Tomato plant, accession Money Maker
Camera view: vertical (180 deg); turntable rotation: 330 degrees
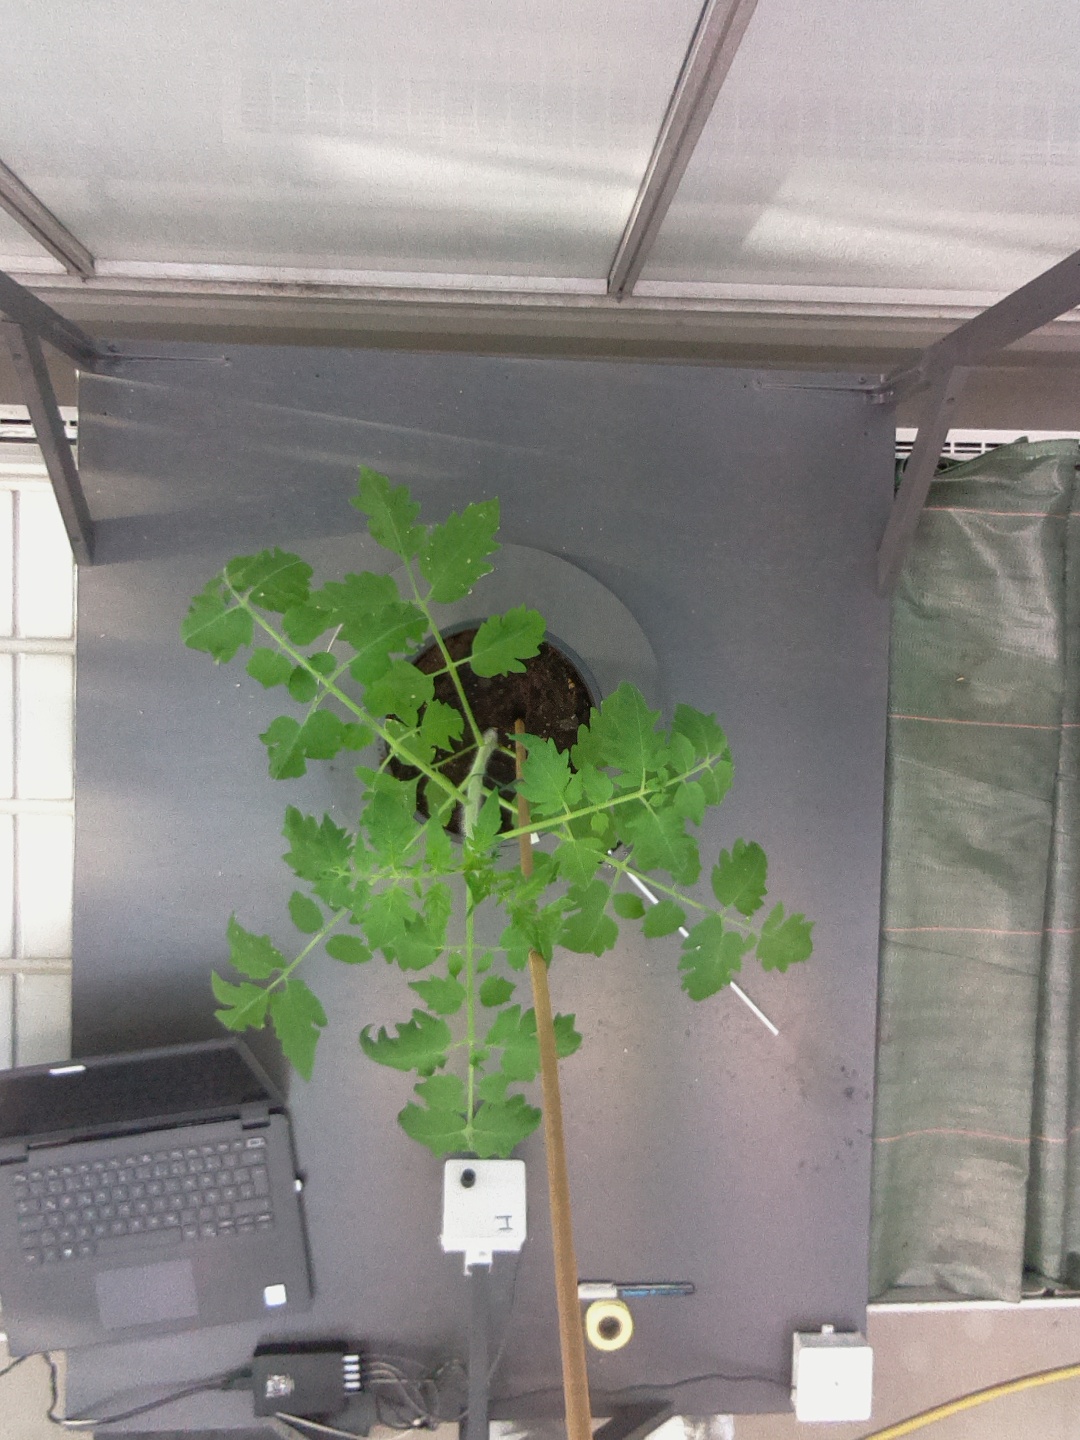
BBCH growth stage 14: 8 of true leaves visible